Wet sub

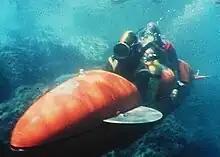
A civilian wet sub

A wet sub is attractive to the amateur or small commercial builder since many of the problems associated with a dry sub are avoided as only the propulsion and power systems need to be waterproof and life support is much less of an issue than it is with a sealed occupant chamber. Complete submarines of this type are also available commercially.